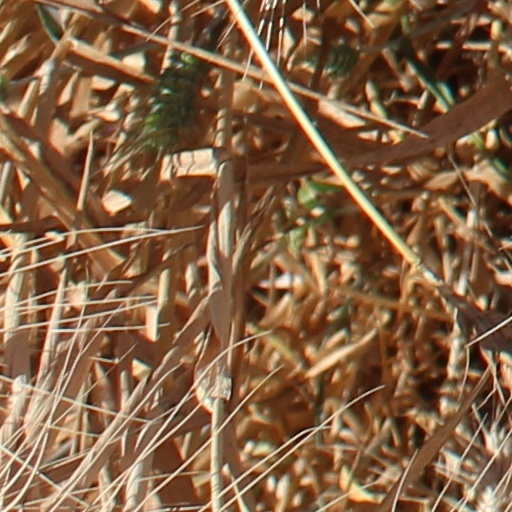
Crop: wheat